William Ennis (U.S. Army brigadier general)

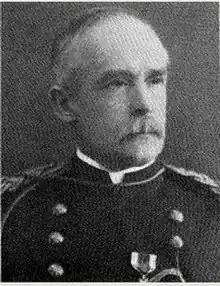
From 1939's "Seventieth Annual Report of the Association of the Graduates of the United States Military Academy"

William Ennis (December 26, 1841 – September 30, 1938) was a career officer in the United States Army. A veteran of the American Civil War, American Indian Wars, and Spanish–American War, he attained the rank of brigadier general, and was most notable for his command of several Field Artillery and Coast Artillery posts and districts.